The Move of the Penguin

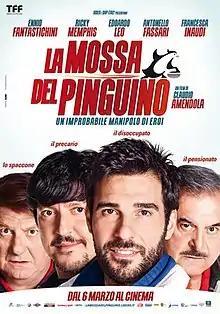
Film poster

The Move of the Penguin (also known as "The Penguin's Move") is a 2013 Italian comedy film written and directed by Claudio Amendola, as his directorial debut. It stars Edoardo Leo, Ricky Memphis, Antonello Fassari and Ennio Fantastichini in the main roles. It premiered at the 2013 Turin Film Festival.